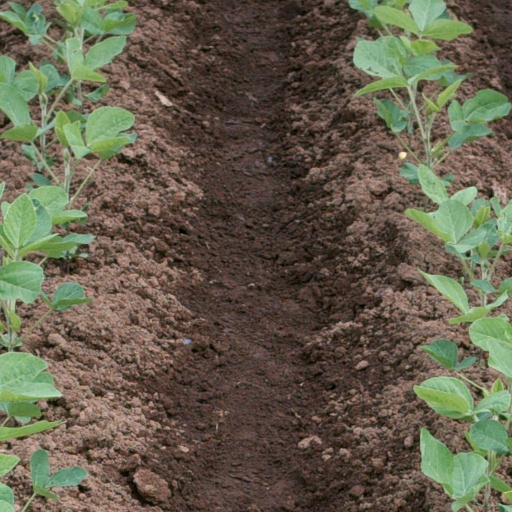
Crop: soybean